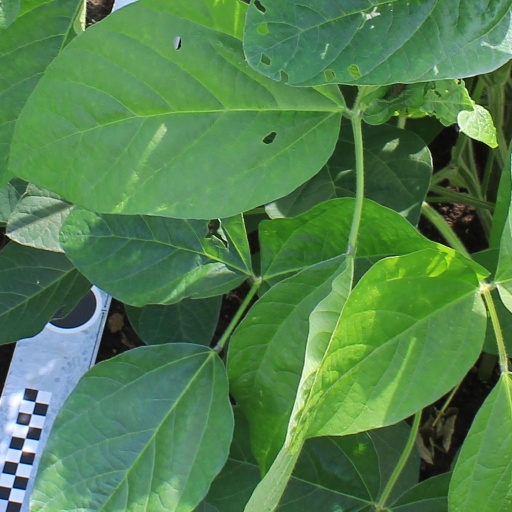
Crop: soybean